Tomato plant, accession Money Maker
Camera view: bottom (45 deg); turntable rotation: 330 degrees
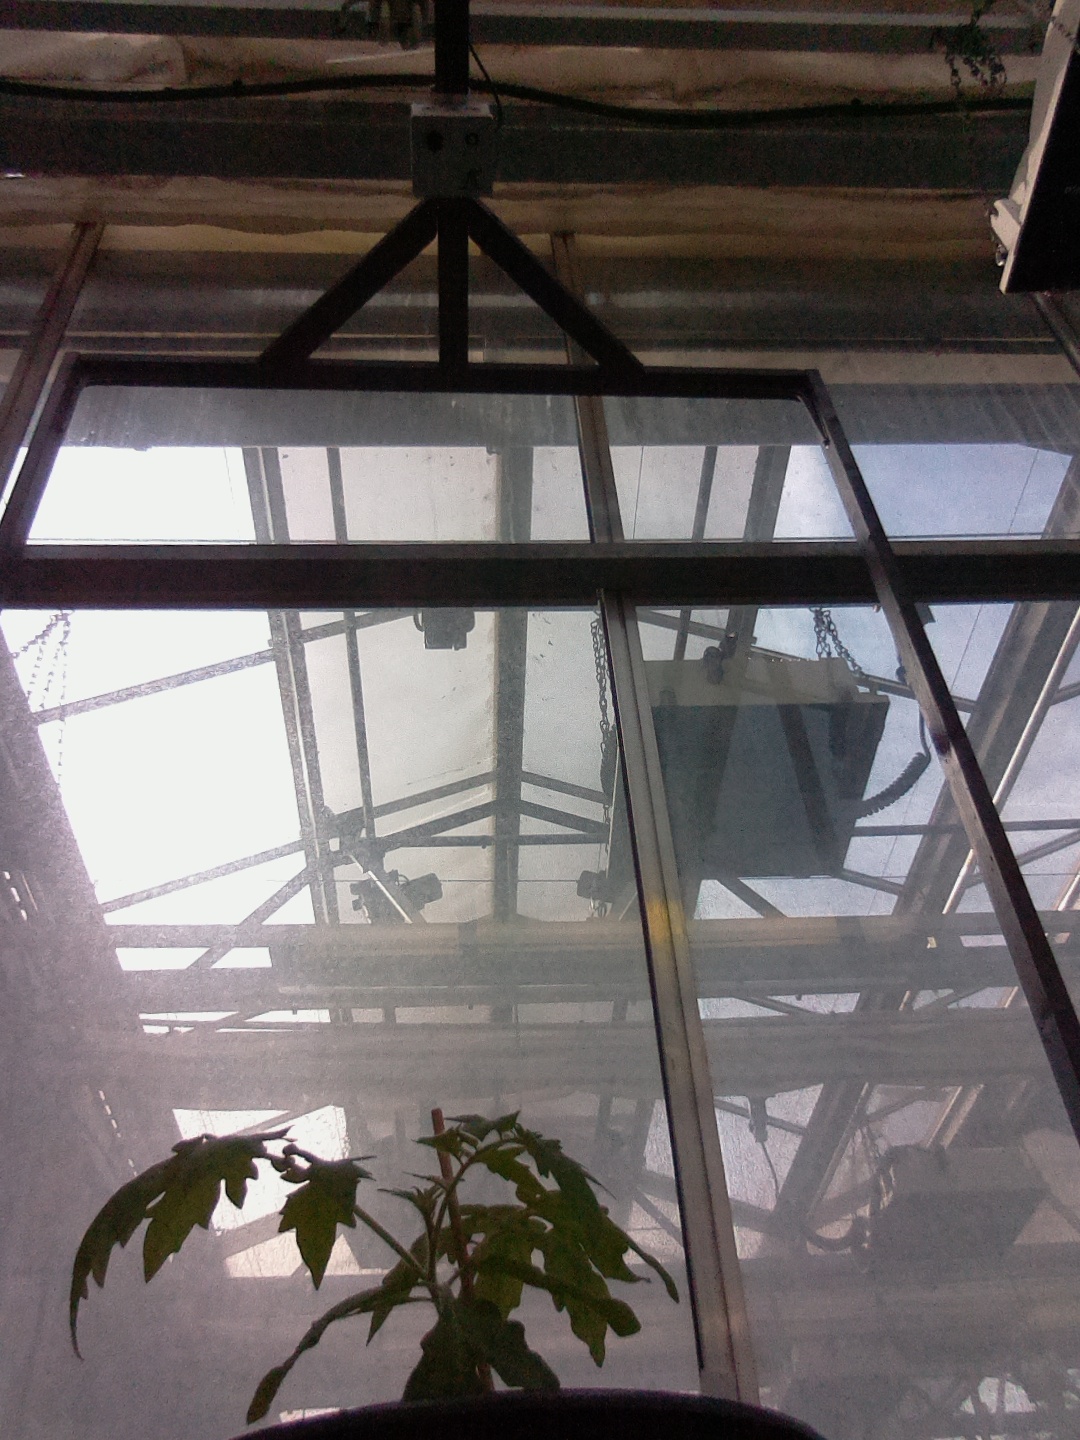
BBCH growth stage 13: 6 of true leaves visible